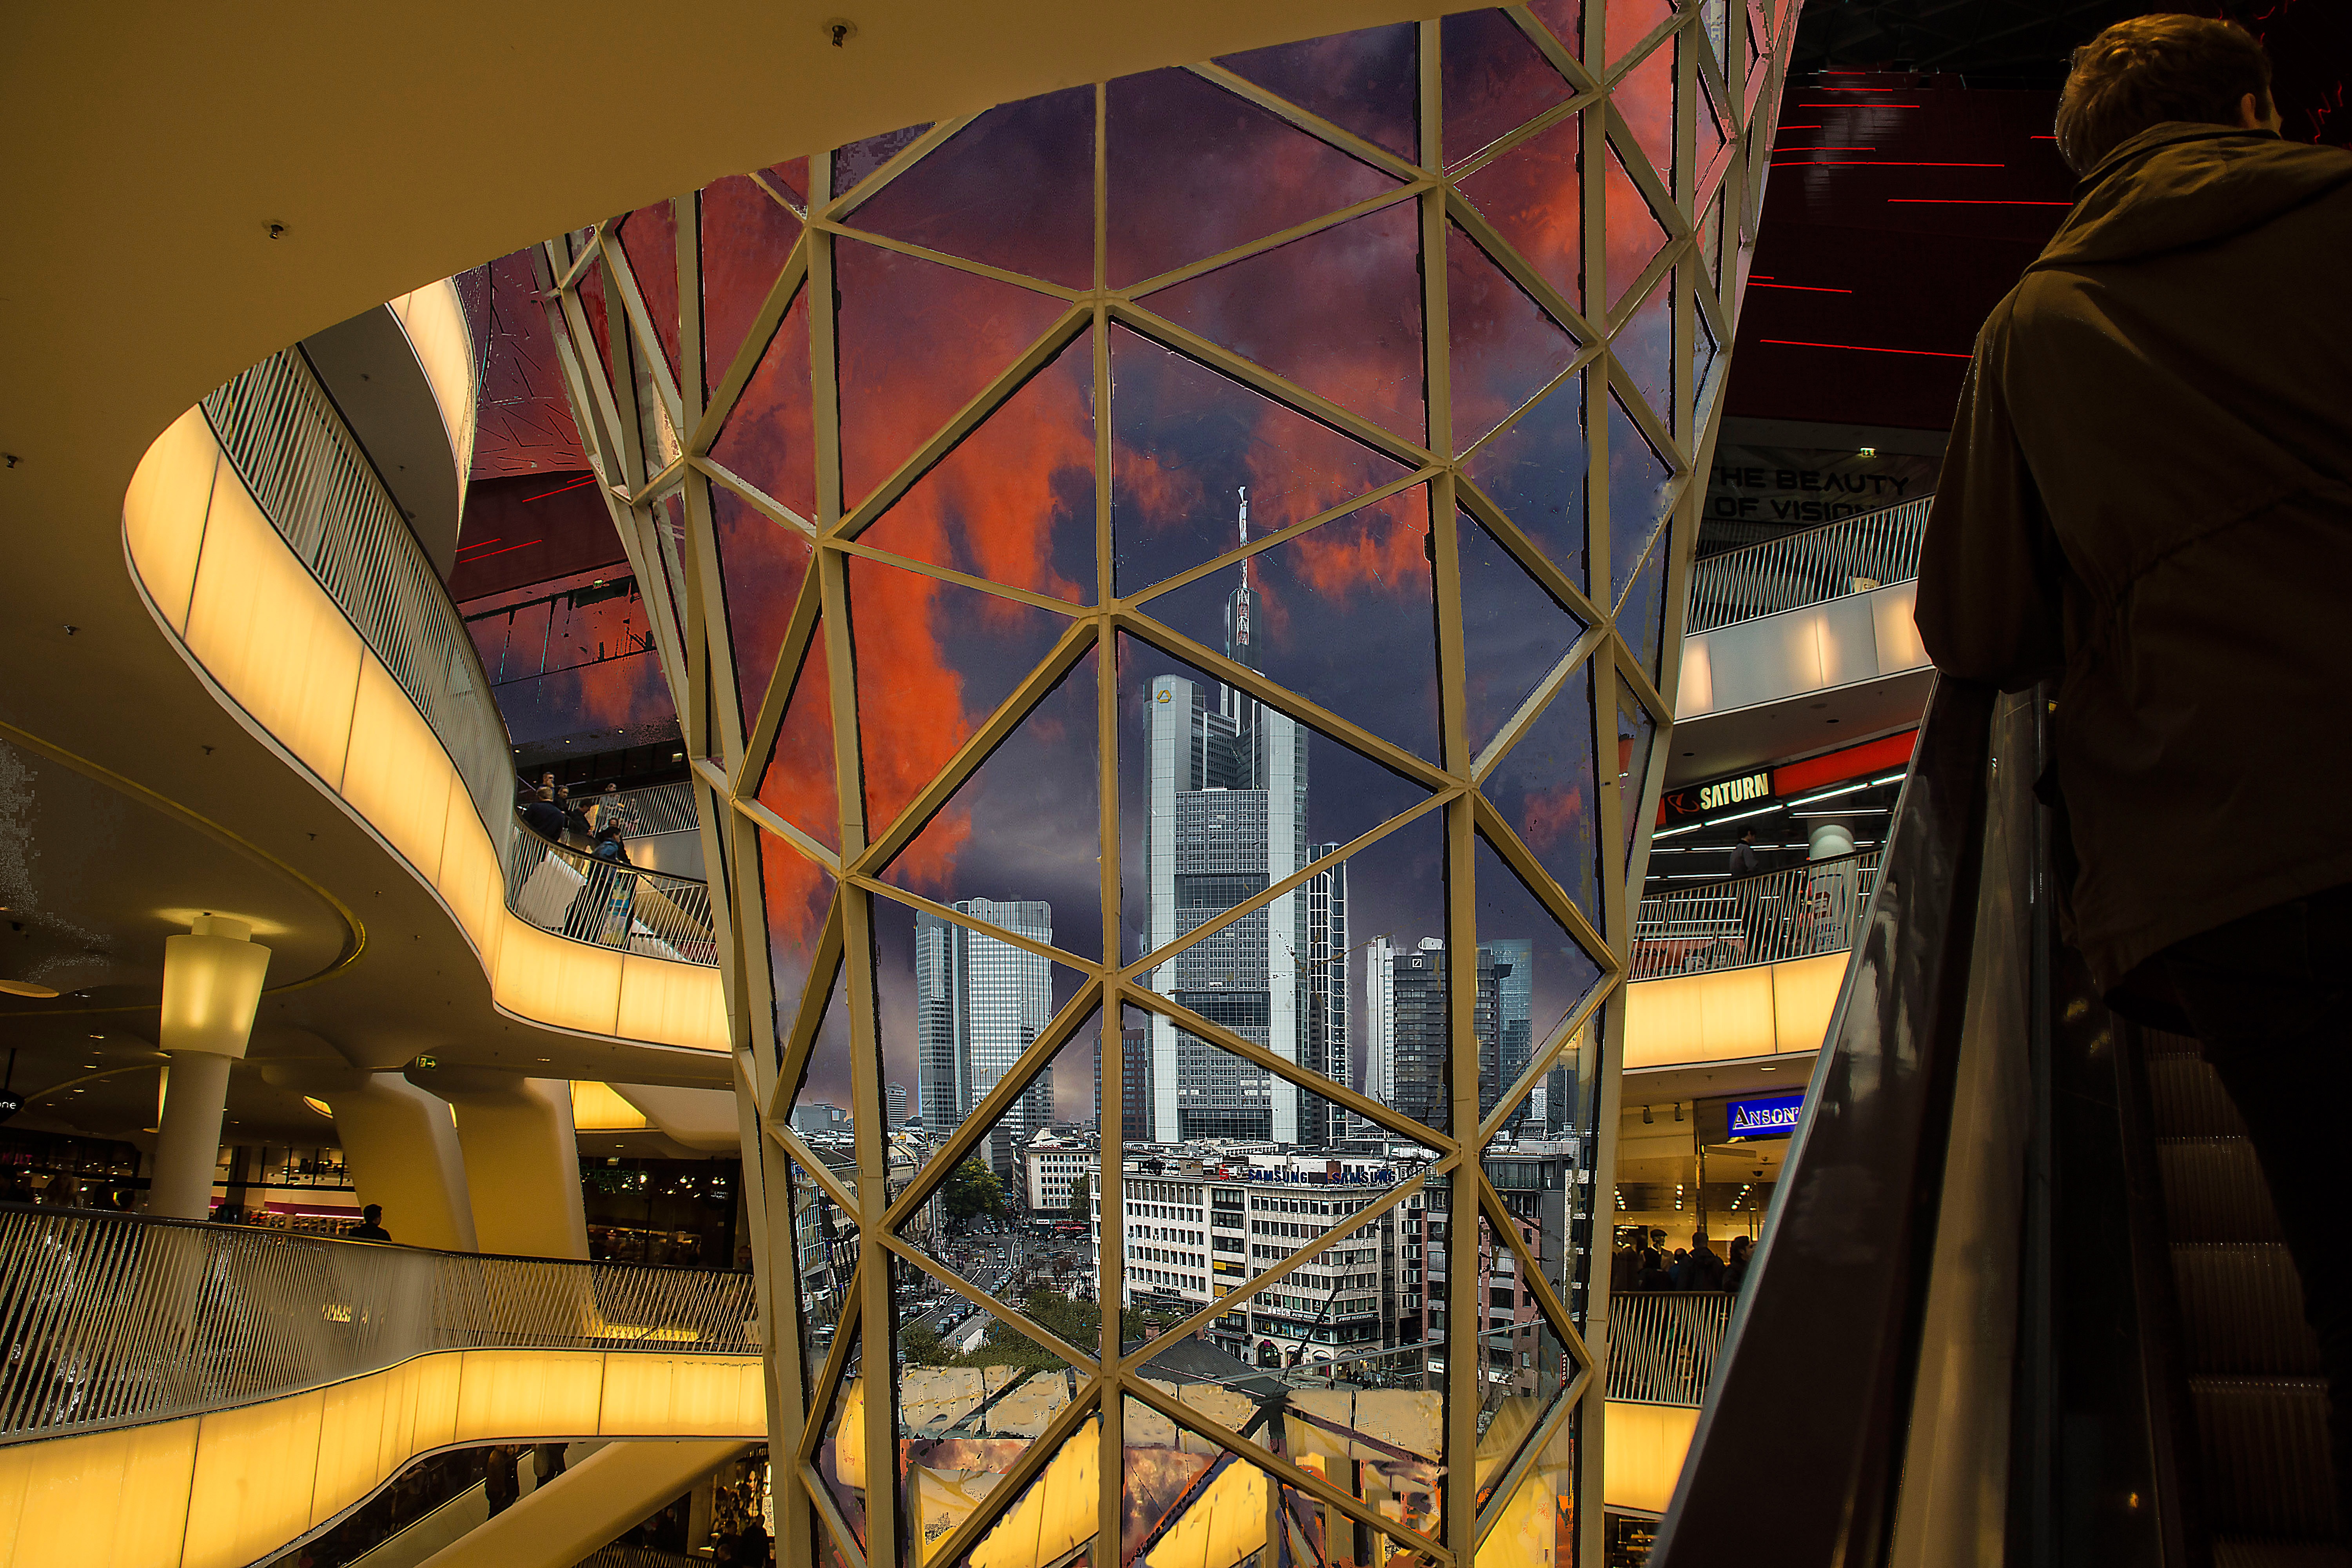
architecture, night, building, city, modern, interior design, art, design, outlook, tourist attraction, frankfurt am main germany, frankfurt, zeil, la facetta